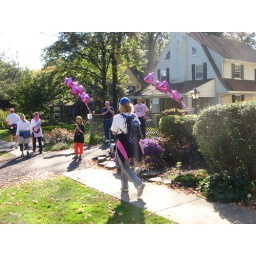
This little girl was singing in her keroke machine for all of the walkers as we passed her house.